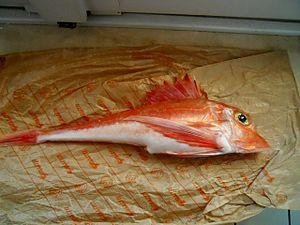
Trigla lyra, le Grondin lyre, est une espèce de poissons marins de la famille des Triglidae. C'est la seule espèce du genre Trigla.
Les Triglidae sont une famille de poissons vivant sur les fonds marins, de l'ordre des Scorpaeniformes.